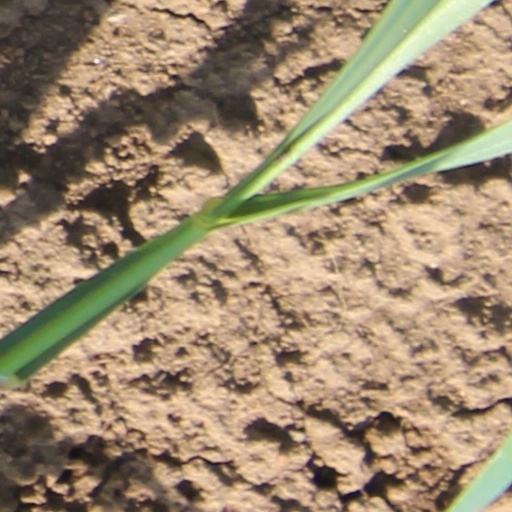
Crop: wheat